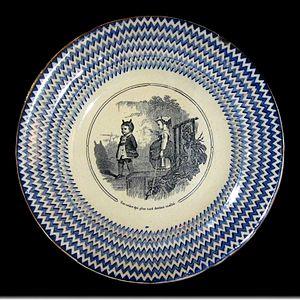
Assiette imprimée en faïence de Bordeaux, Manufacture Vieillard vers 1840
La faïence de Bordeaux est une production céramique qui s'est développée à Bordeaux, en Gironde, durant les XVIIIᵉ et XIXᵉ siècles.
La manufacture J. Vieillard & Cie est une manufacture de faïencerie bordelaise, installée sur le quai de Bacalan. Elle succède à la manufacture David Jonhston en 1845. Elle est dirigée par Jules Vieillard jusqu'à sa mort en 1868 : ses fils Albert et Charles, qui partagent la gérance avec leur père depuis 1865, prennent la suite jusqu'à sa fermeture en 1895.